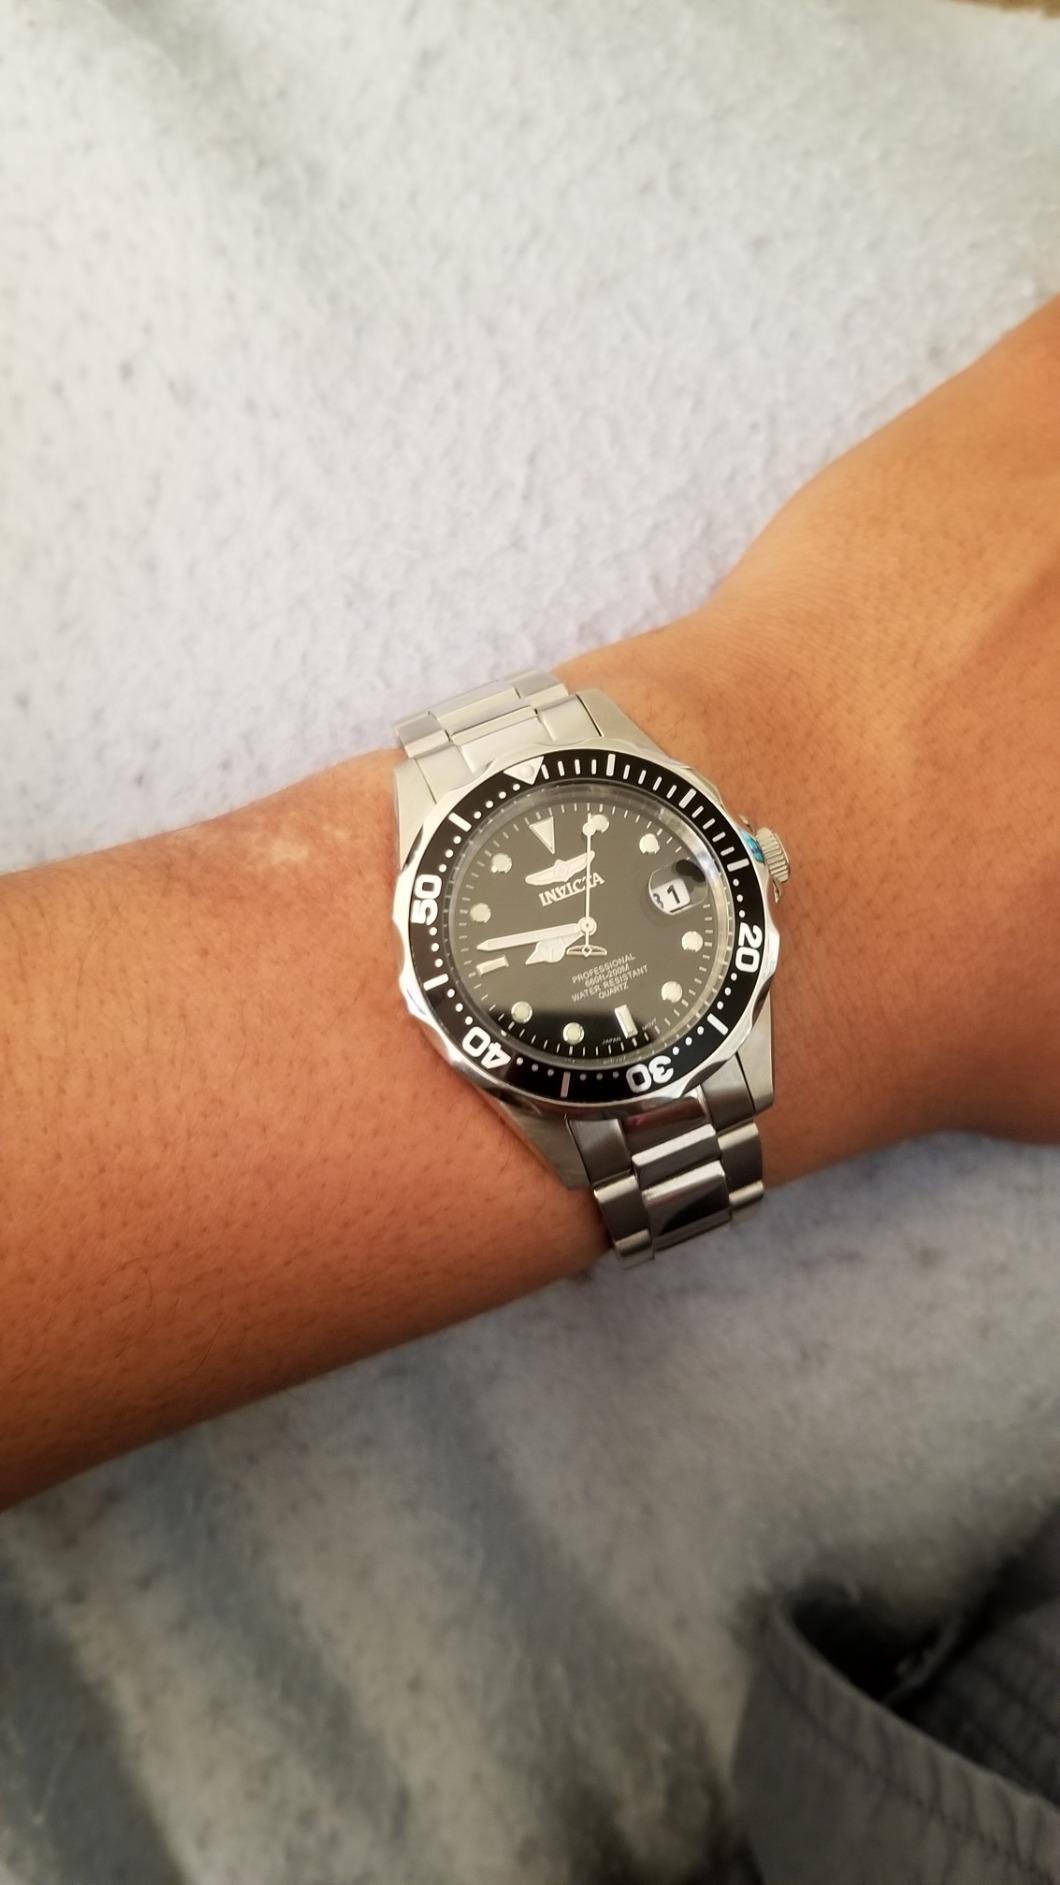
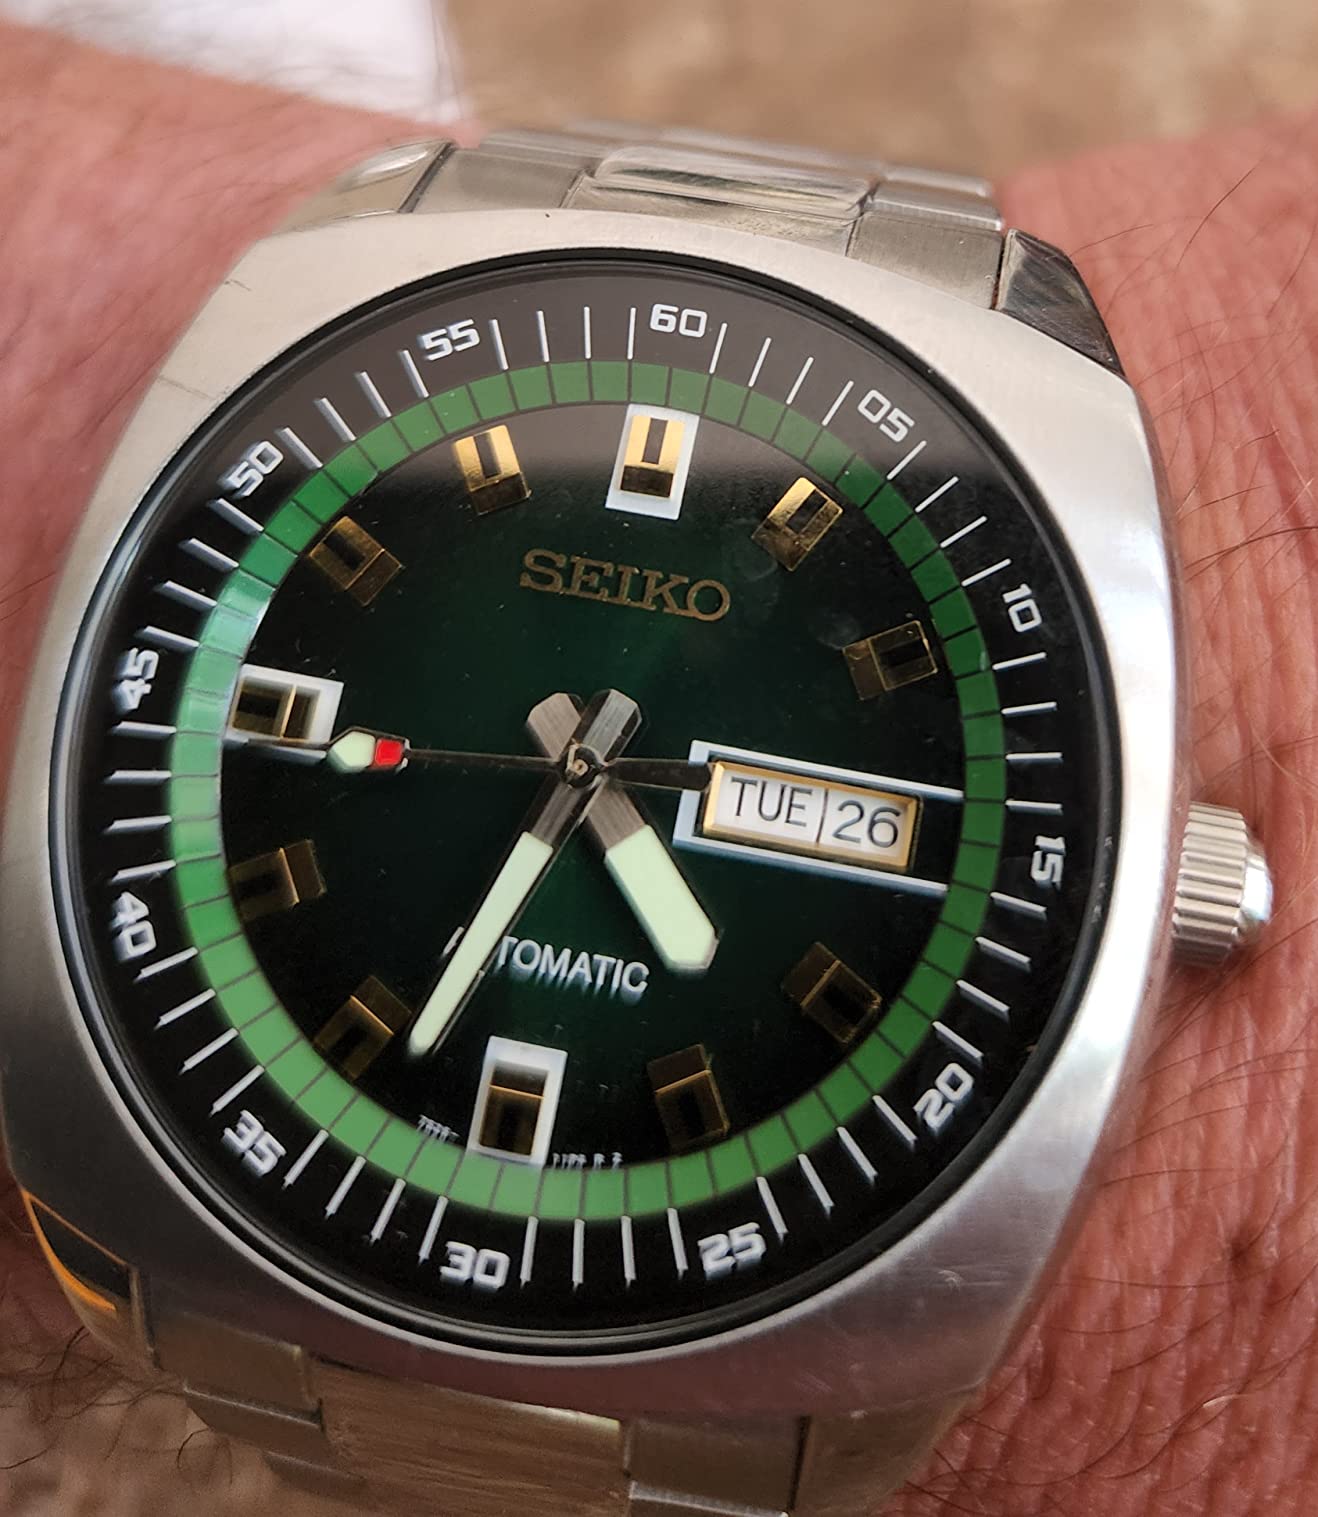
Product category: accessories_watch
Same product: no